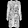
Label: Dress